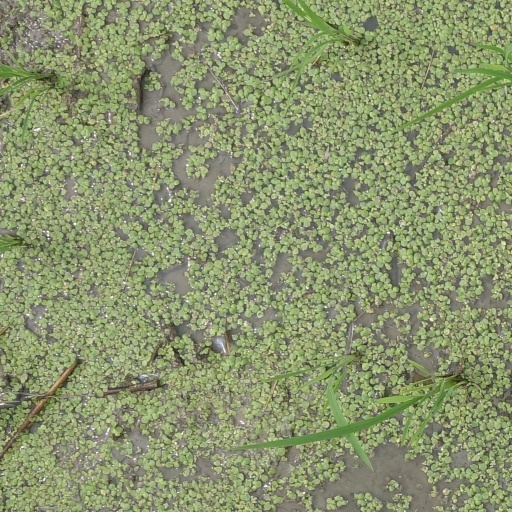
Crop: rice